Constantine VII

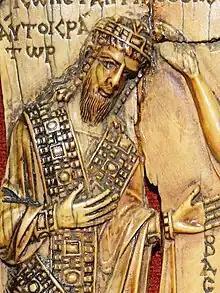
Constantine VII crowned by Christ, detail of an ivory plaque, Pushkin Museum, AD 945

Constantine VII Porphyrogenitus (17 May 905 – 9 November 959) was the fourth Byzantine emperor of the Macedonian dynasty, reigning from 6 June 913 to 9 November 959. He was the son of Emperor Leo VI and his fourth wife, Zoe Karbonopsina, and the nephew of his predecessor Alexander.